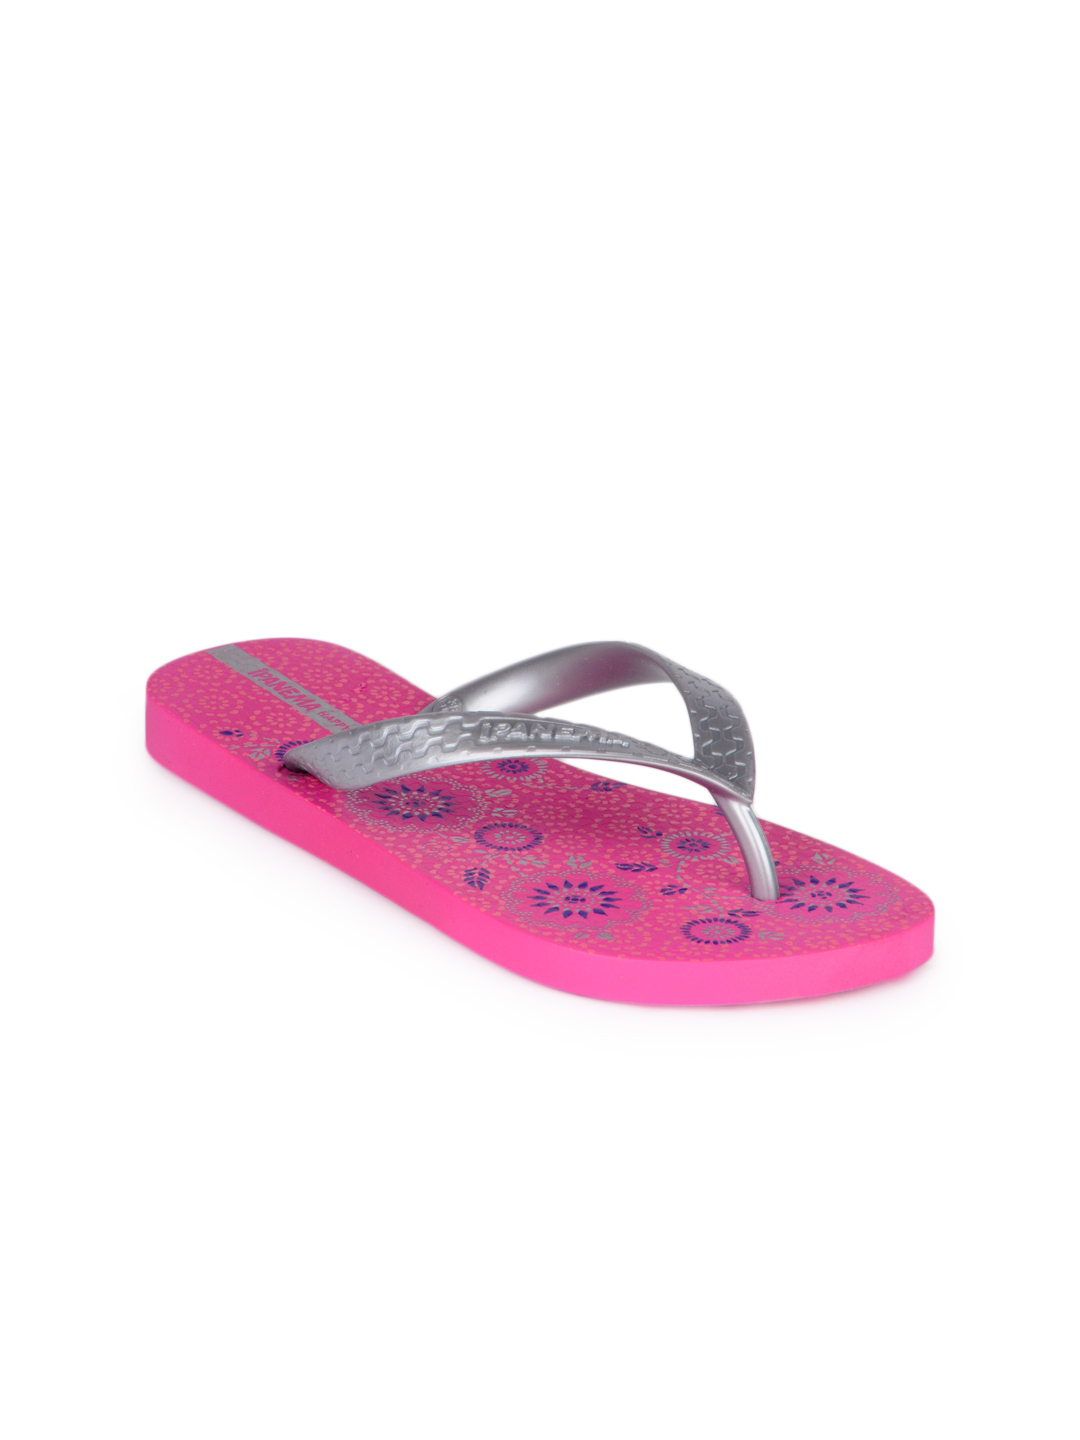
iPanema Women Pink Flip Flops
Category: Footwear / Flip Flops / Flip Flops
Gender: Women
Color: Pink
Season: Winter 2012
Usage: Casual